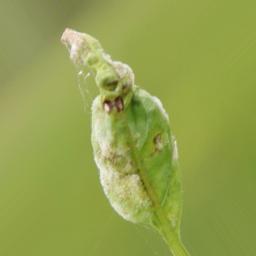
Label: powdery mildew